Texas, Queensland

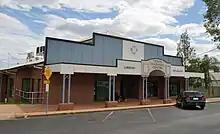
Texas public library, 2008

Up until about 1986, tobacco farming was an important industry in the area and many Italian families settled the area to run and work the tobacco farms. The tobacco industry had begun to be important in the late 1800s. In the 1870s, Chinese workers began to be employed on the Texas Station to grow the crop for local use. "They were employed because they had grown their own tobacco before, so you use somebody who can already grow something instead of reinventing the wheel," local historian Robyn Griffin explained. "Smoking had become quite fashionable, and they would've also sold some of it to manufacturers." Later, during the 1900s, much of the region's tobacco was grown in the Dumaresq Valley beside the Dumaresq River.